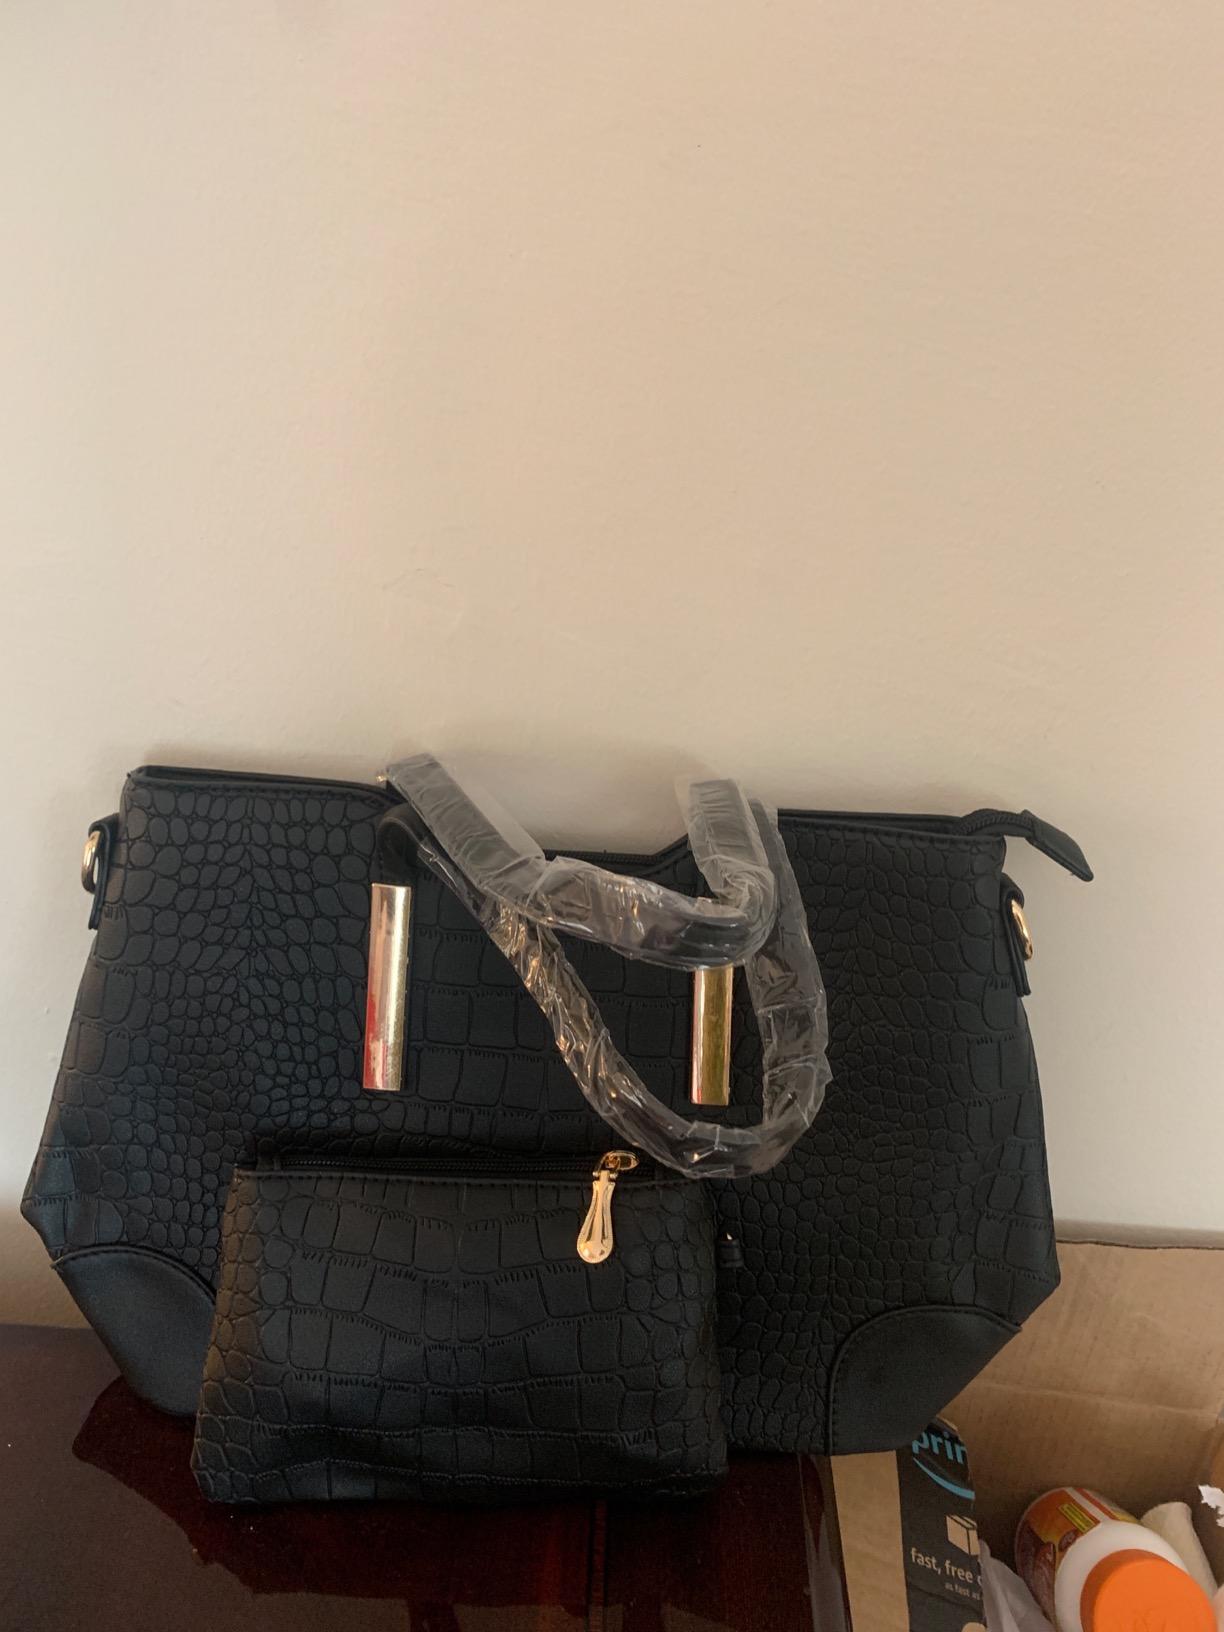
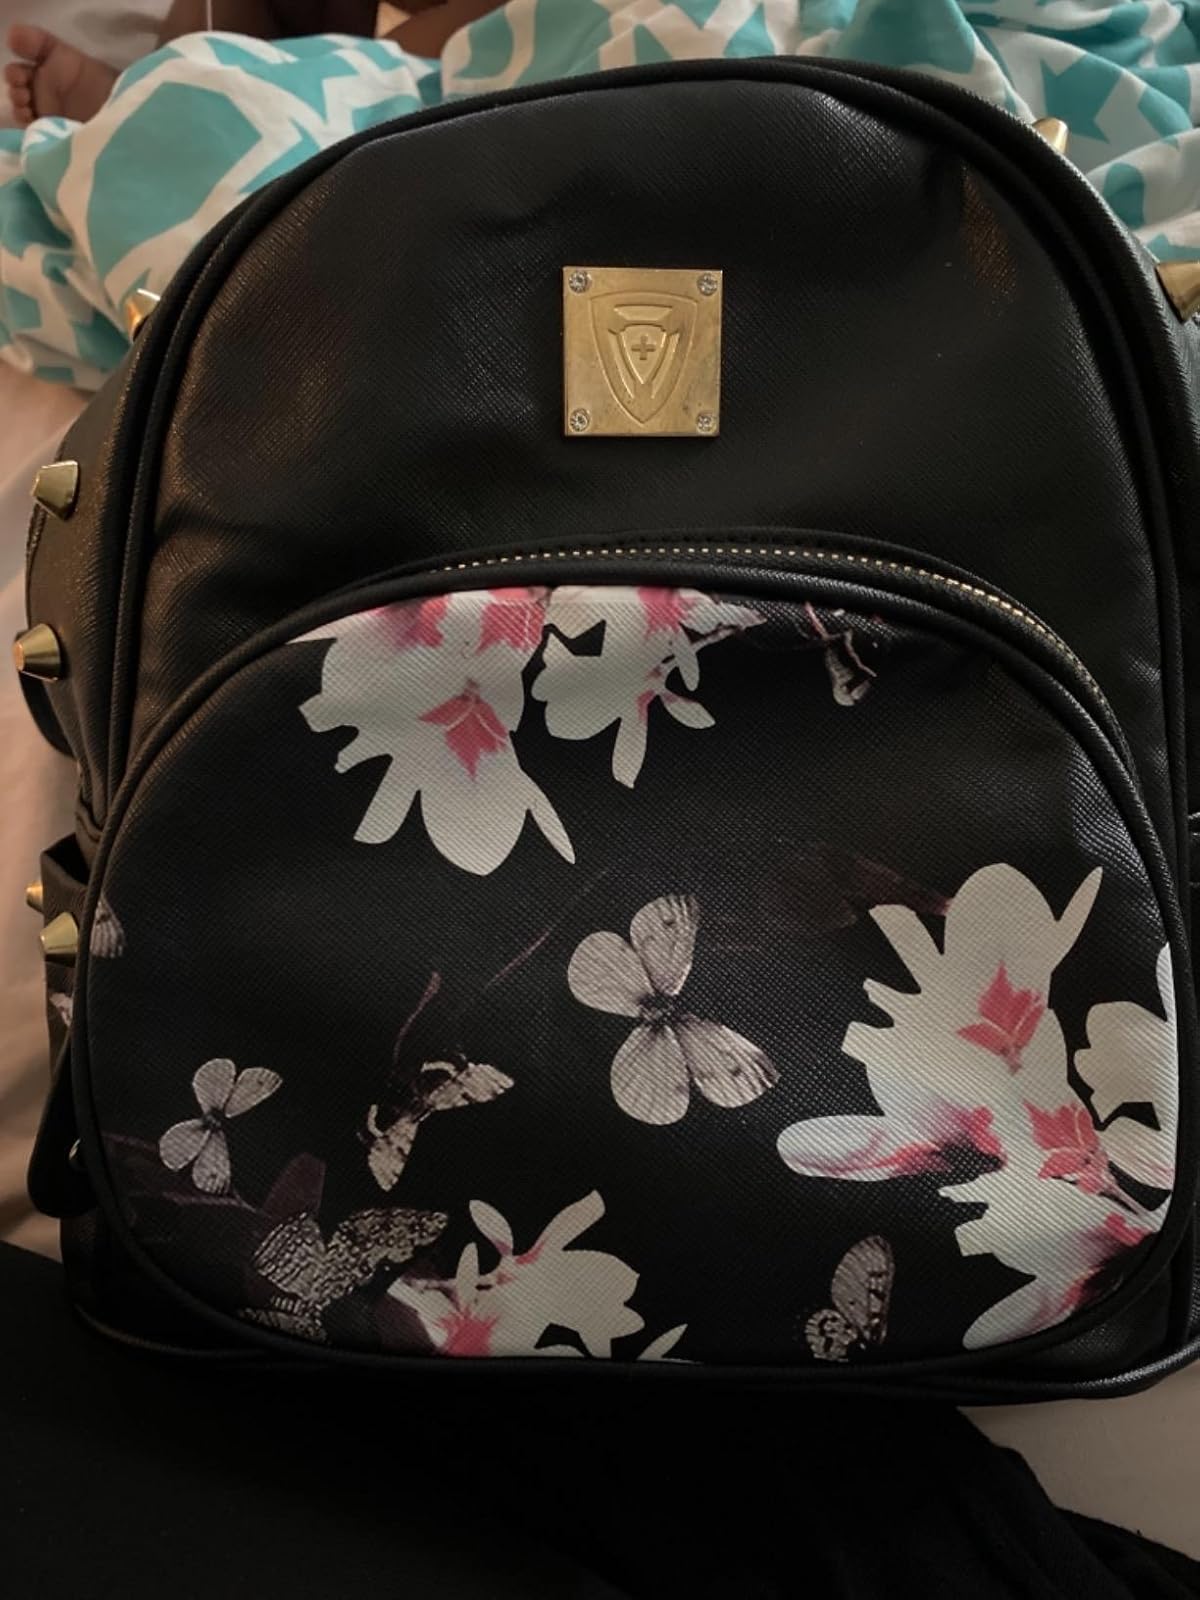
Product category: accessories_handbag
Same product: no